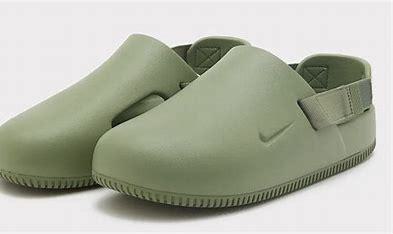
Brand: Nike
Model: Calm